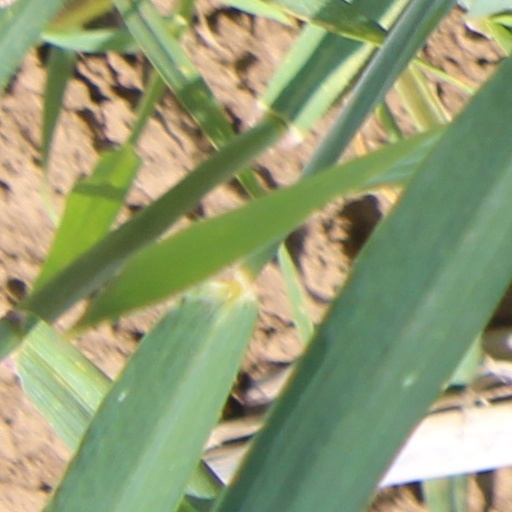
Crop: wheat